Portsmouth, Ohio

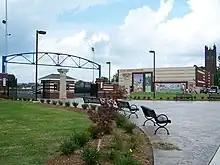
Clark Athletic Complex

The city charter was adopted on November 6, 1928. The city conducts business at City Hall, which was constructed in 1935. City council meetings are held in the second and fourth weeks of the month. The city reverted from being run by a city manager to a mayor in 1988, with the mayor elected every four years.